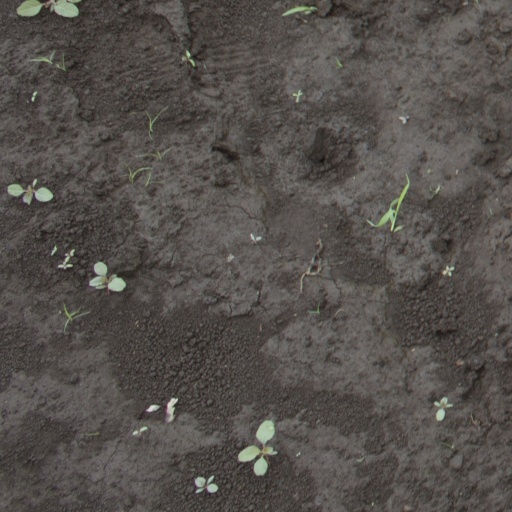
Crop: soybean